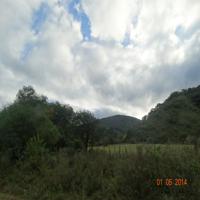
Weather: cloudy or overcast